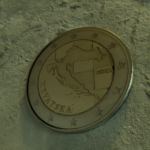
Coin value: 2euro
Country: hr
Edition: standard